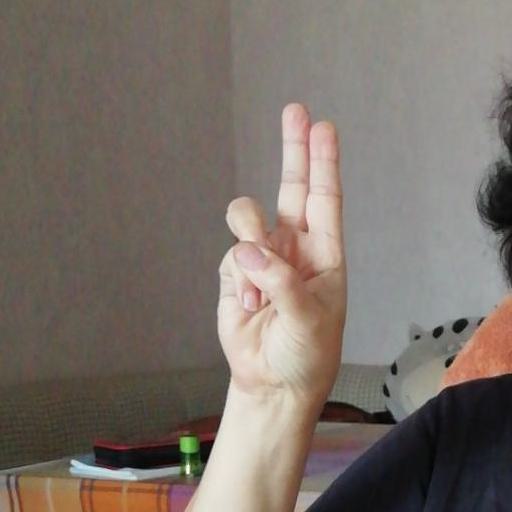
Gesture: two_up